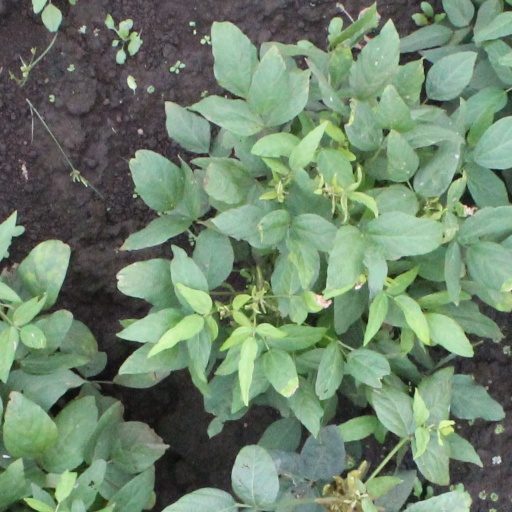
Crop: soybean